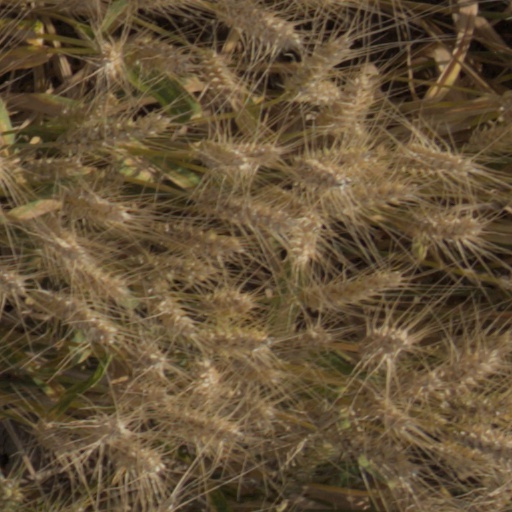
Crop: wheat